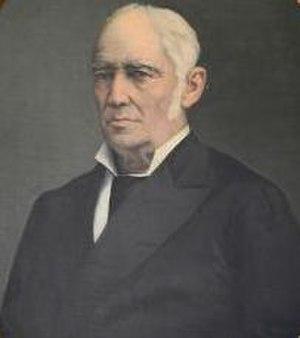
Tomás Villalba Albín, né le 9 décembre 1805 à la Bande orientale et mort en 1886 à Montevideo, est un homme d'État uruguayen.